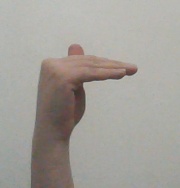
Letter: khaa